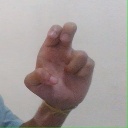
अक्षर: अ